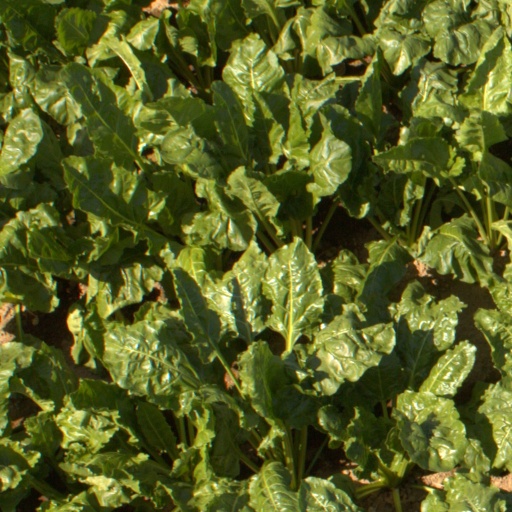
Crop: sugar beet